Involvement of foreign militias in the suppression of protests in Iran

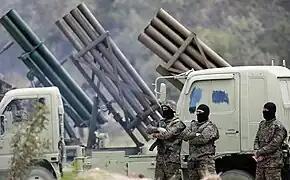
Hezbollah drill in Aaramta 2023

2009 Iranian presidential election protests: On 16 June 2009, "Der Spiegel" reported that the Iranian government recruited 5,000 Lebanese Hezbollah fighters to clash with protesters.